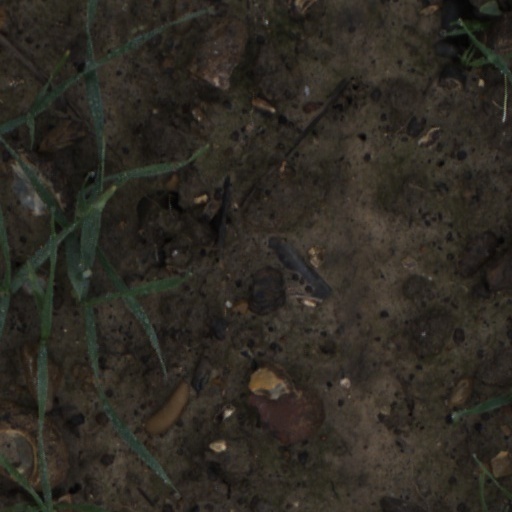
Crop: wheat